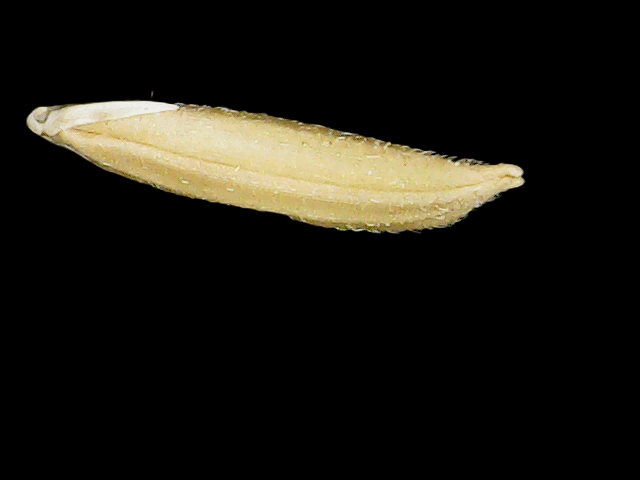
Rice variety: Binadhan07